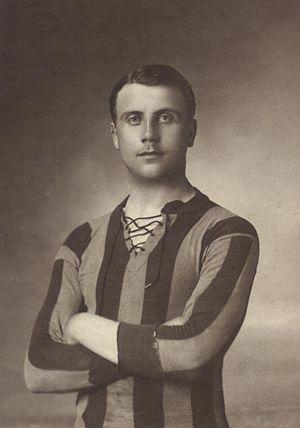
Alphonse Six, né à Bruges le 1ᵉʳ janvier 1890 et mort à Boutersem le 19 août 1914, est un joueur de football international belge actif avant la Première Guerre mondiale.
Le championnat de France de football de l'USFSA est une compétition française de football, disputée annuellement entre 1894 et 1914 puis en 1919 et organisée par l'Union des sociétés françaises de sports athlétiques (USFSA).
Le Cercle Brugge Koninklijke Sportvereniging, littéralement Cercle Bruges royal Association sportive, abrégé en Cercle Brugge KS, couramment appelé Cercle en néerlandais et Cercle Bruges ou Le Cercle en français, est un club de football belge fondé en 1899 et basé à Bruges.